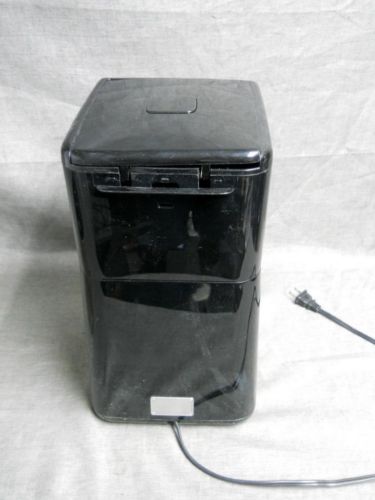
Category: coffee maker